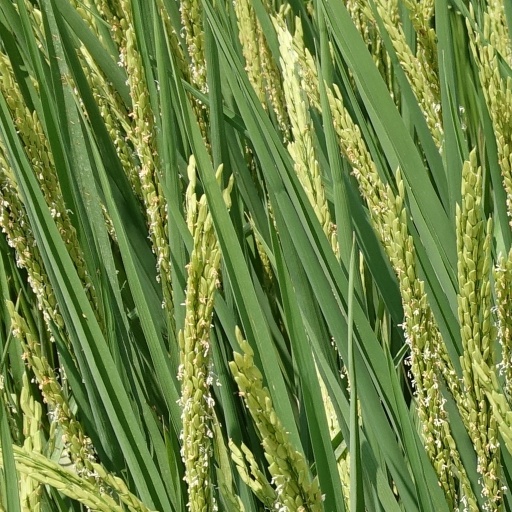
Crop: rice